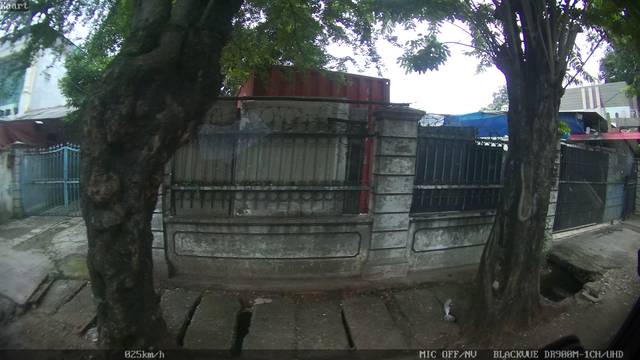
Region: Indonesia
Coordinates: -6.199, 106.756